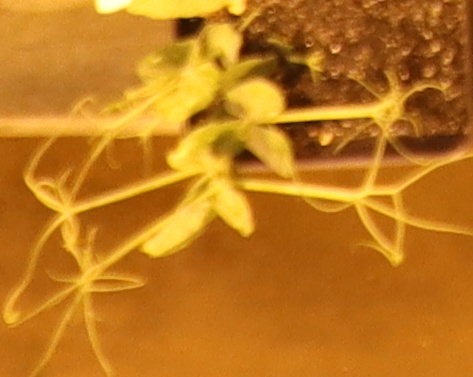
Label: Field Pea